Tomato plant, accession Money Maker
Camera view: vertical (180 deg); turntable rotation: 210 degrees
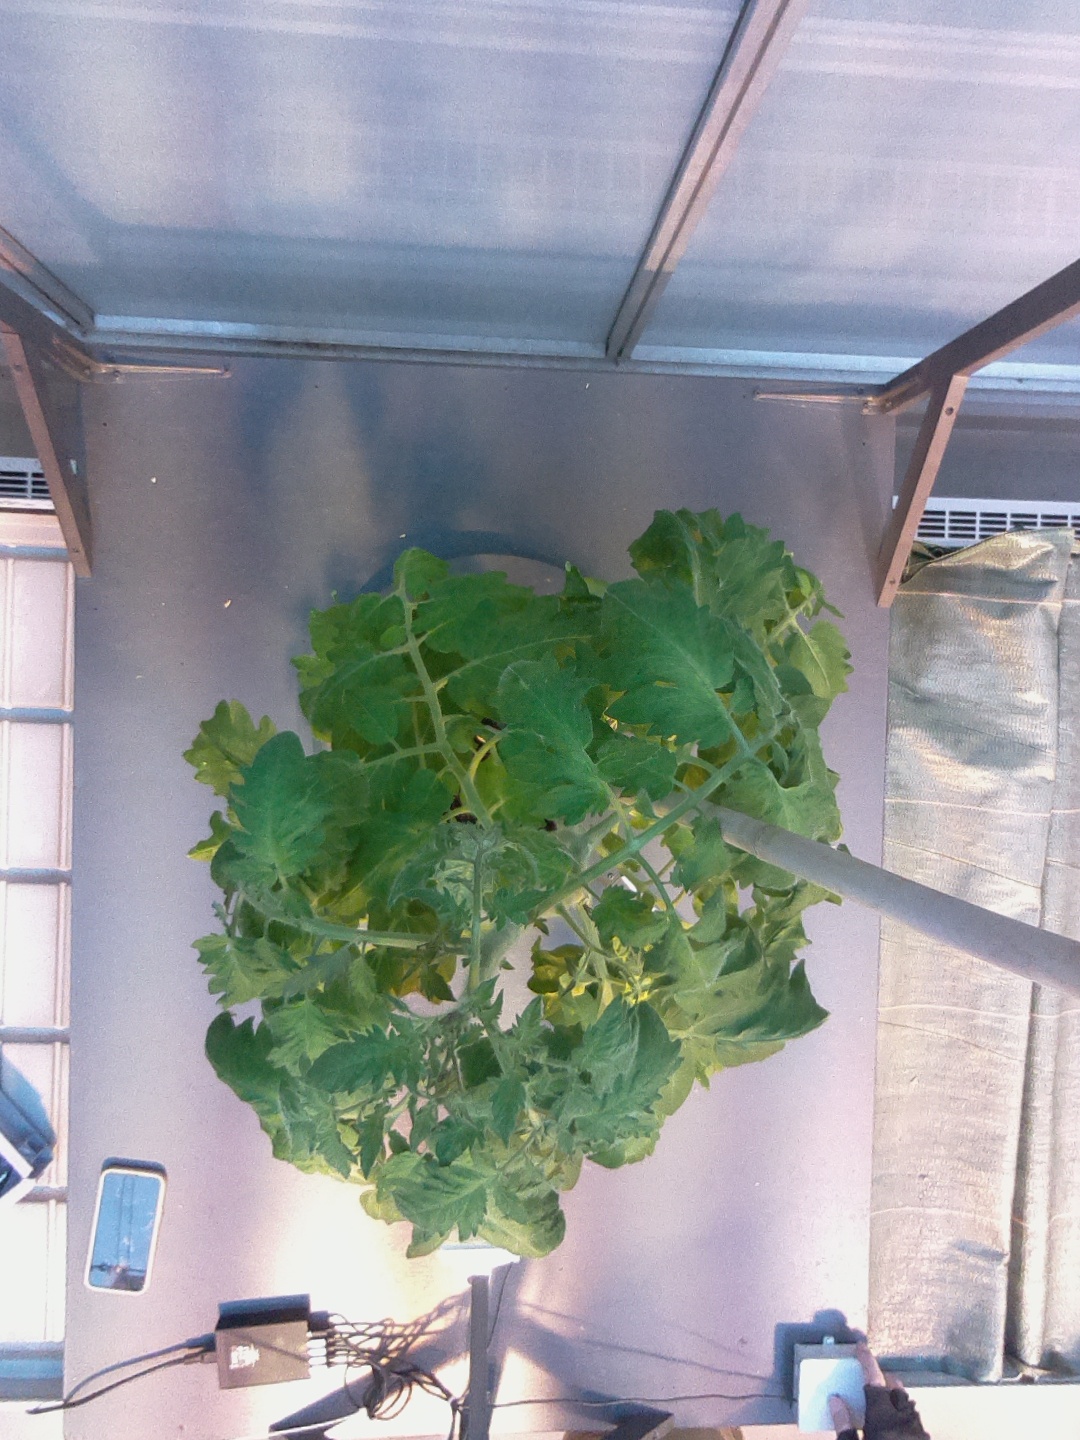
BBCH growth stage 65: Full flowering, 50%-60% of flowers open, first petals falling